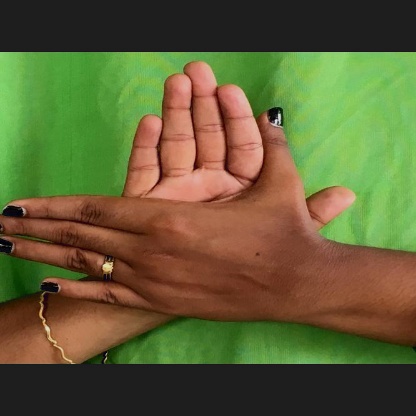
Mudra: Chakra